Golden Gate Park

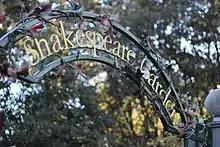
The gate to the Shakespeare Garden

Spreckels Lake is an artificial reservoir behind a small earthen dam that lies on the north side of the Golden Gate Park between Spreckels Lake Drive and Fulton Street to the north, and John F. Kennedy Drive to the south. It is named after sugar-fortune heir and then San Francisco Parks Commissioner Adolph B. Spreckels. Built between 1902 and 1904 at the request of the San Francisco Model Yacht Club specifically as a model boating facility, the lake was first filled in February 1904 and opened March 20, 1904. One can usually find both 'sail driven,' self-guided Yachts and electric or gas/nitro powered radio-controlled model boats of many types and designs plying the lake's waters most times of year.